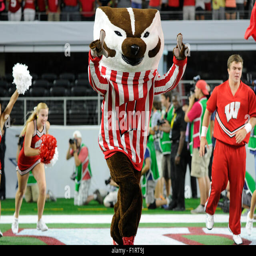
the mascot in a game